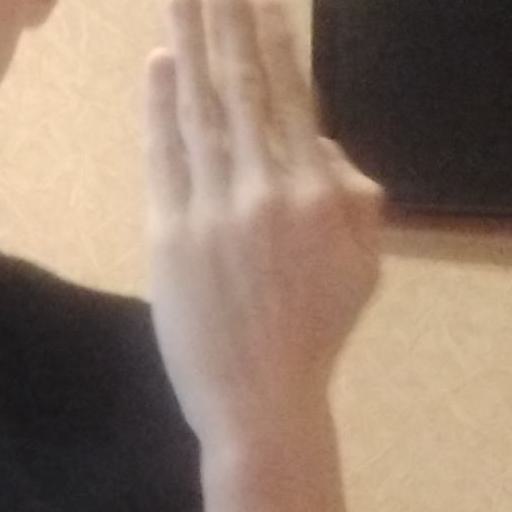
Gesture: stop_inverted